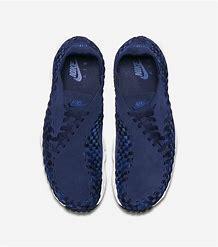
Brand: Nike
Model: Air Footscape Woven